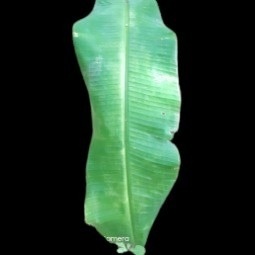
Label: Calcium